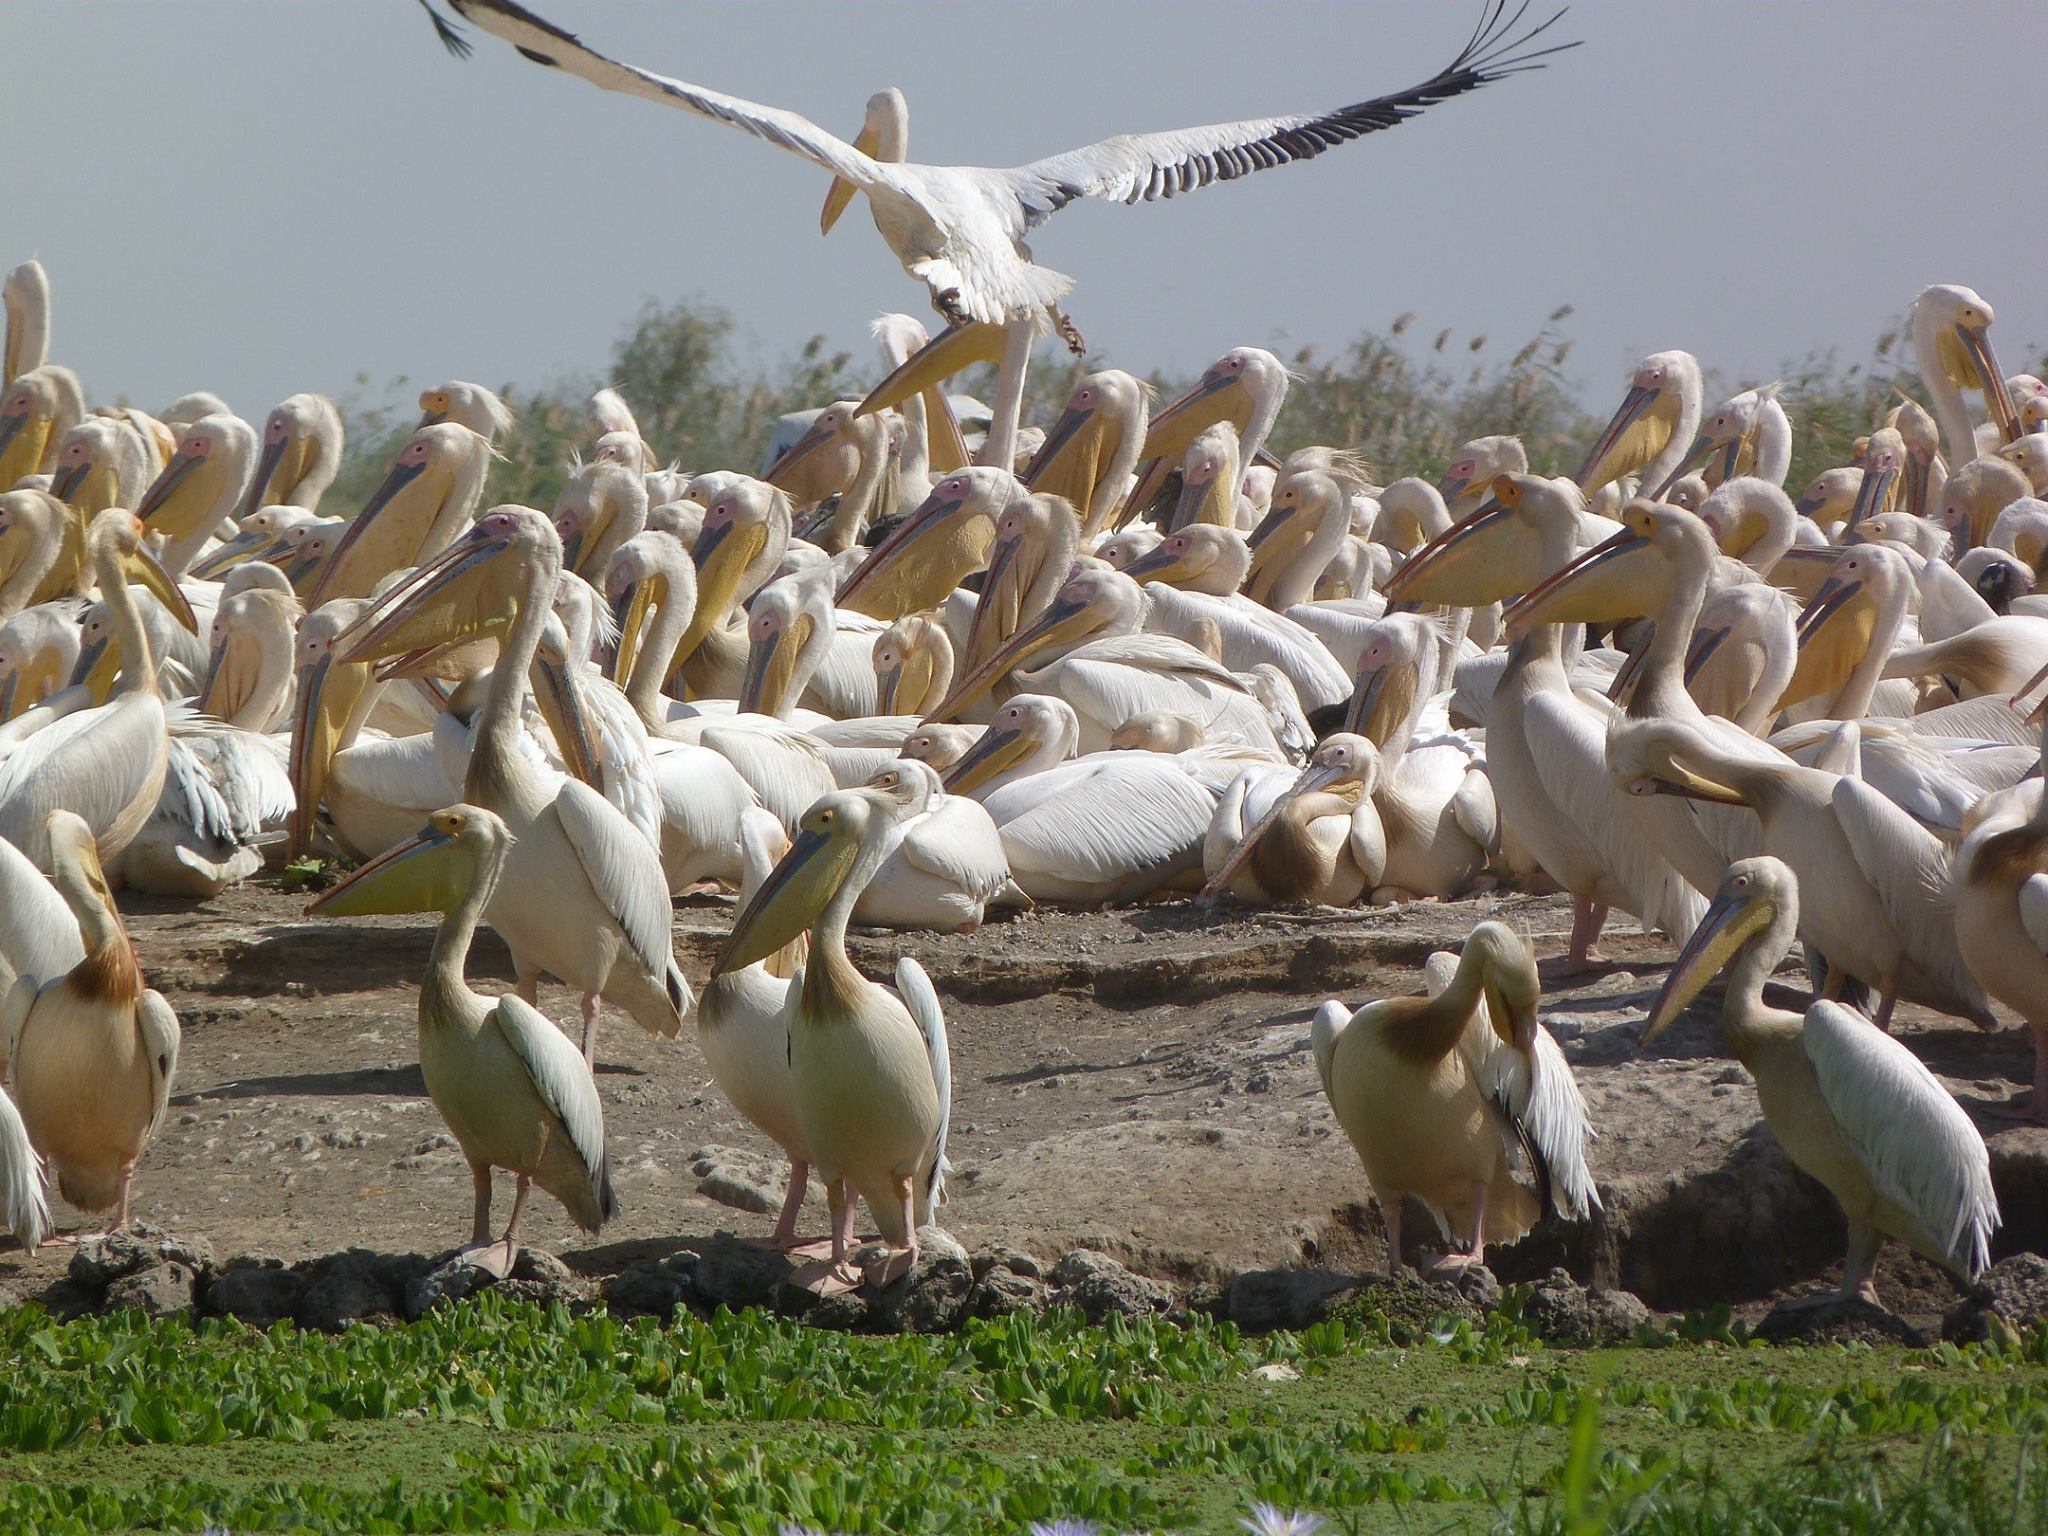
Nataalub gurubu toor-toor am benn buy naaw nee tàllali laafam ci seen kaw. Fiñ nekk nag am na am ñax, ñax mu vert.